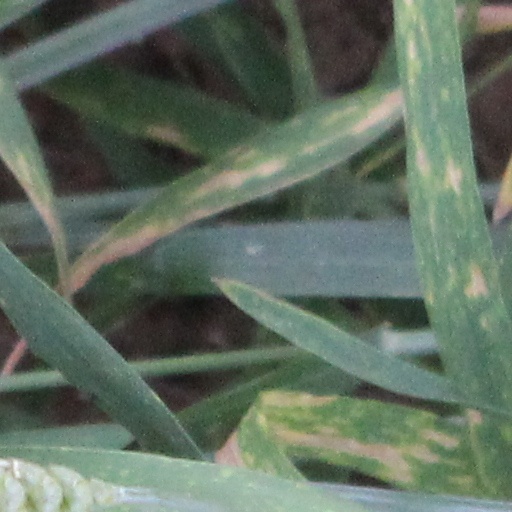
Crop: wheat